Describe the emotion expressed in this image:  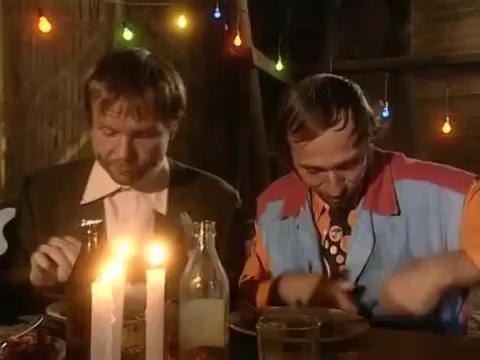
This person displays Fear, valence and arousal with high intensity.